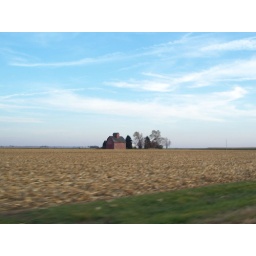
A red barn in the distance under a crisp, blue, autumn sky.